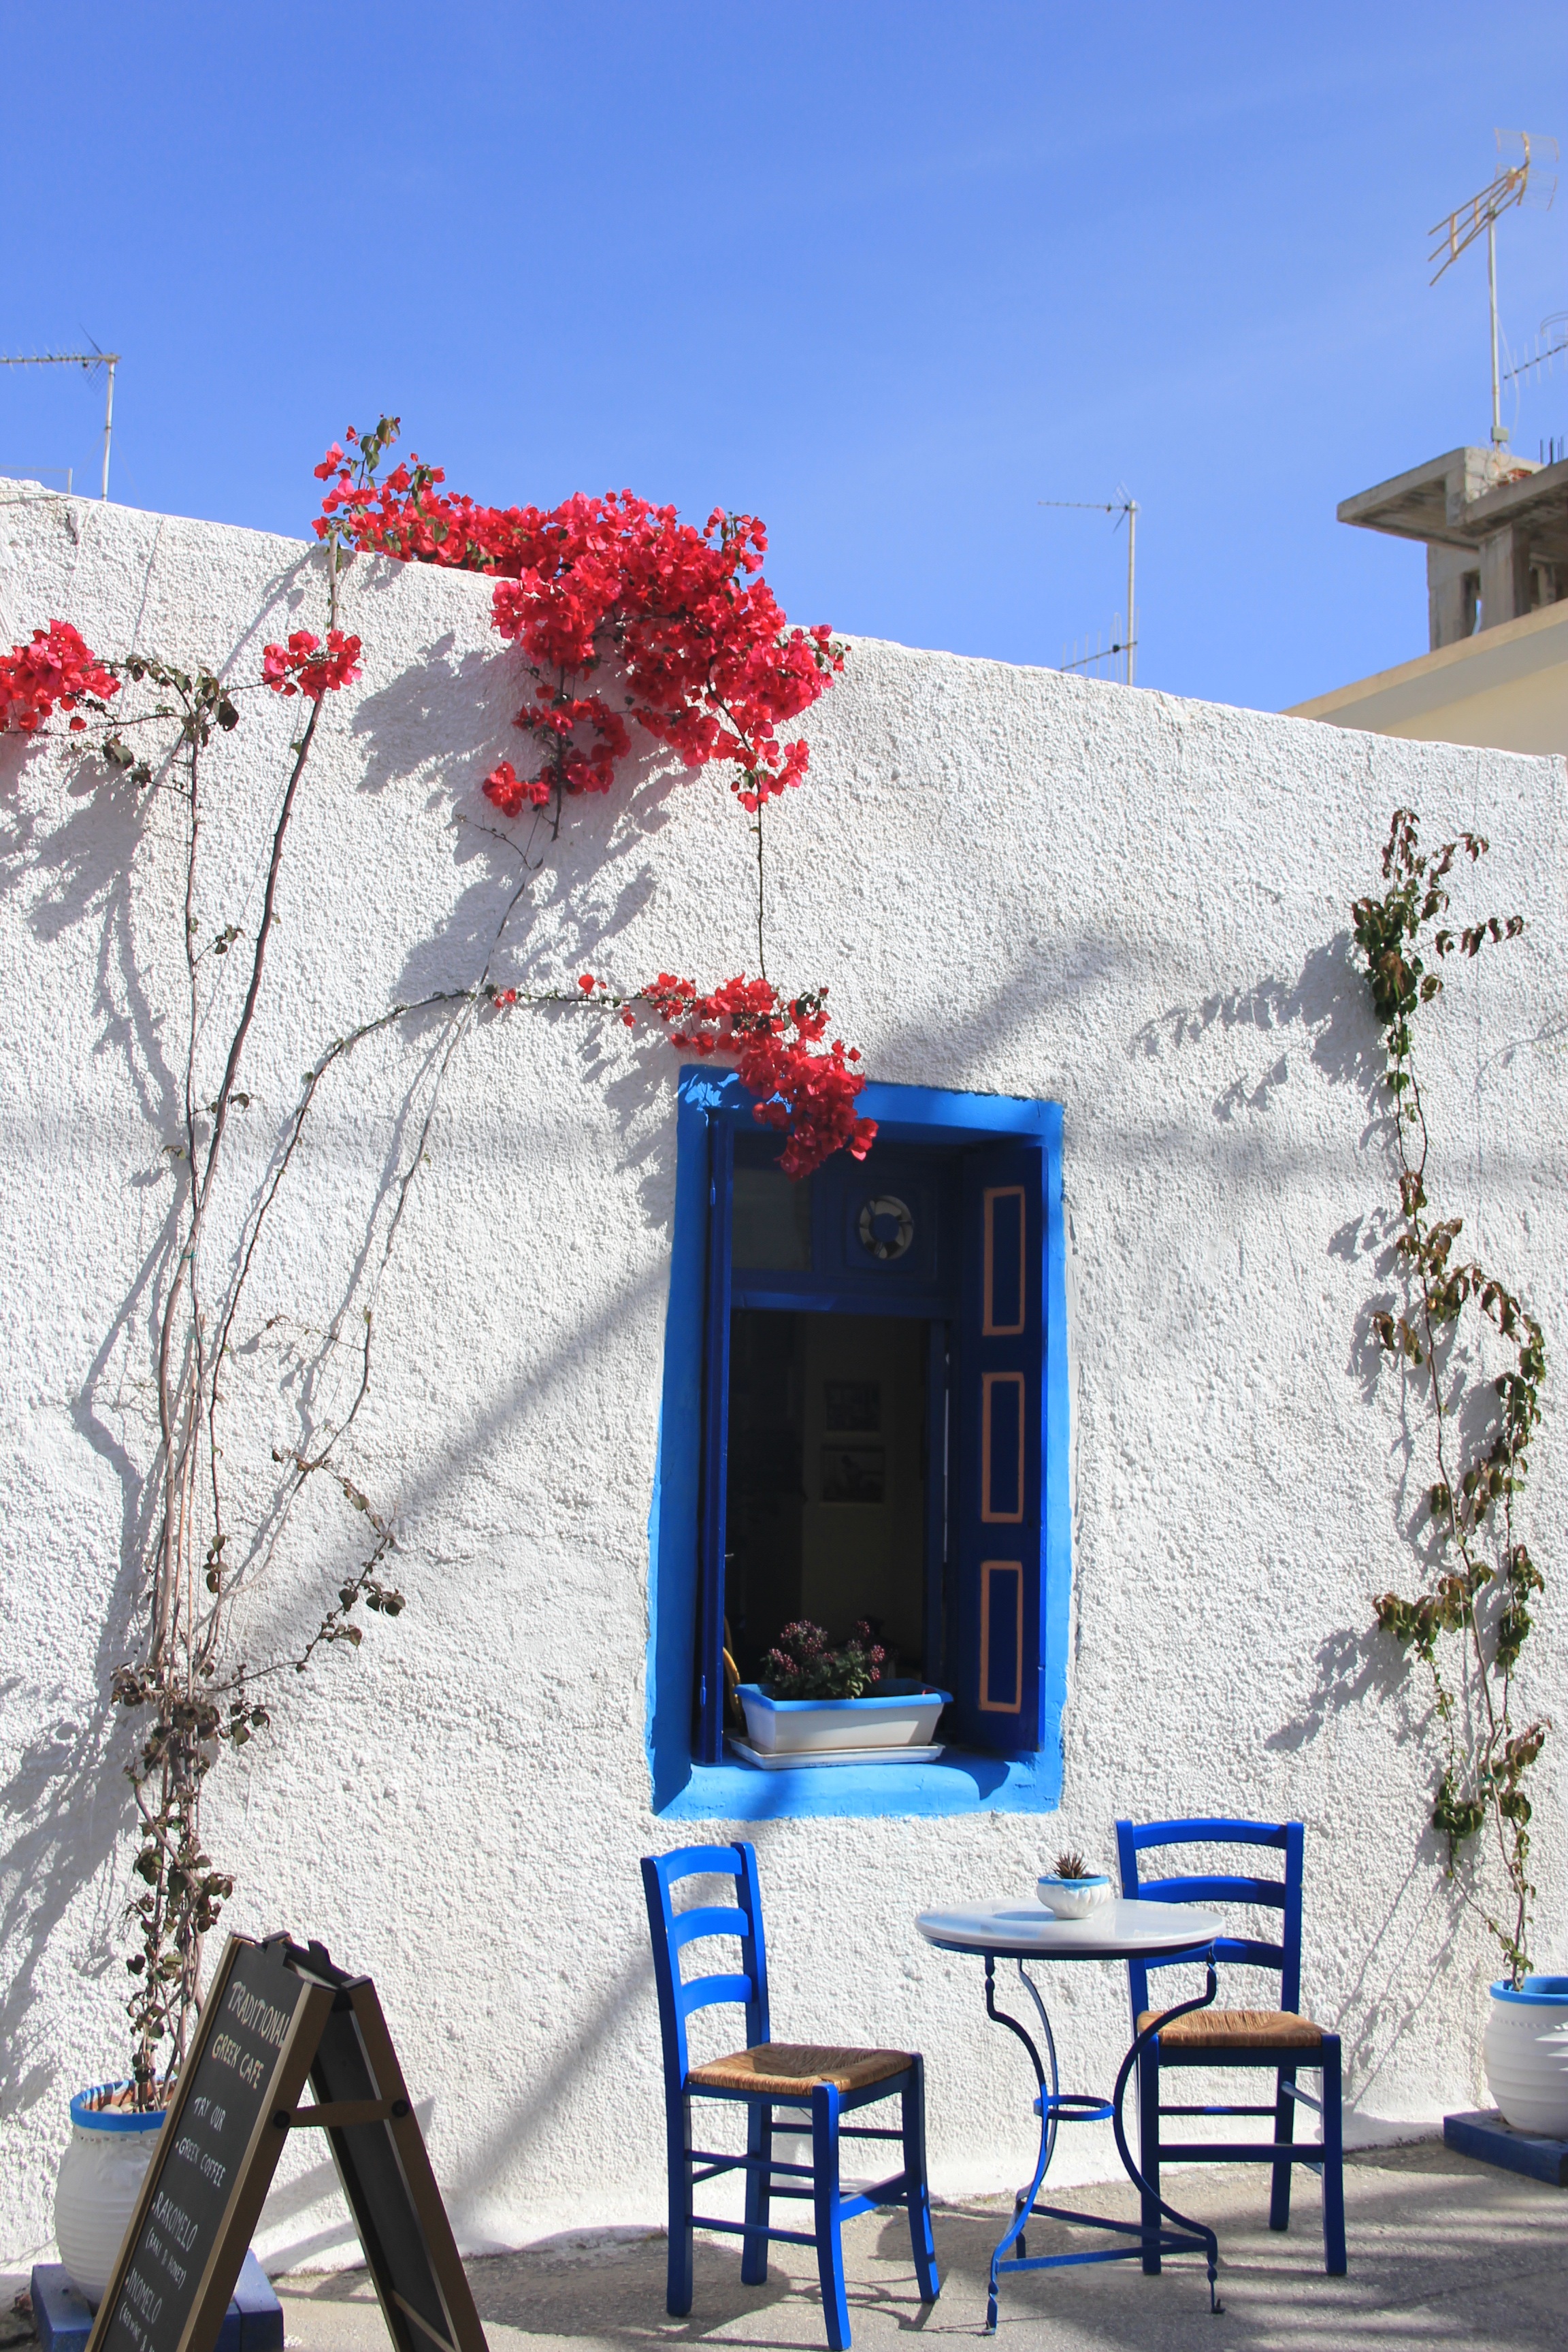
snow, winter, house, flower, home, spring, weather, blue, season, chairs, terrace, greece, garden furniture